Brown Berets

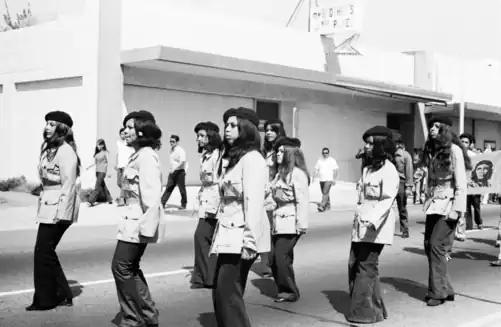
Brown Beret women march in step, 1970.

In September 1967, Sal Castro, a Korean War veteran and teacher at Lincoln High School, began meeting with the YCCA at La Piranha Coffee House. YCCA's initial focus was on public school issues impacting for Chicanos, from dated textbook to a lack of Mexican cafeteria options. The group assumed paramilitary dress and brown berets like Che Guevara. As a result, the organization gained the name Brown Berets. The Brown Berets did not have any official requirements to join, but unofficially, members had to be Chicano men or women. Members were mostly in their teens and early twenties.